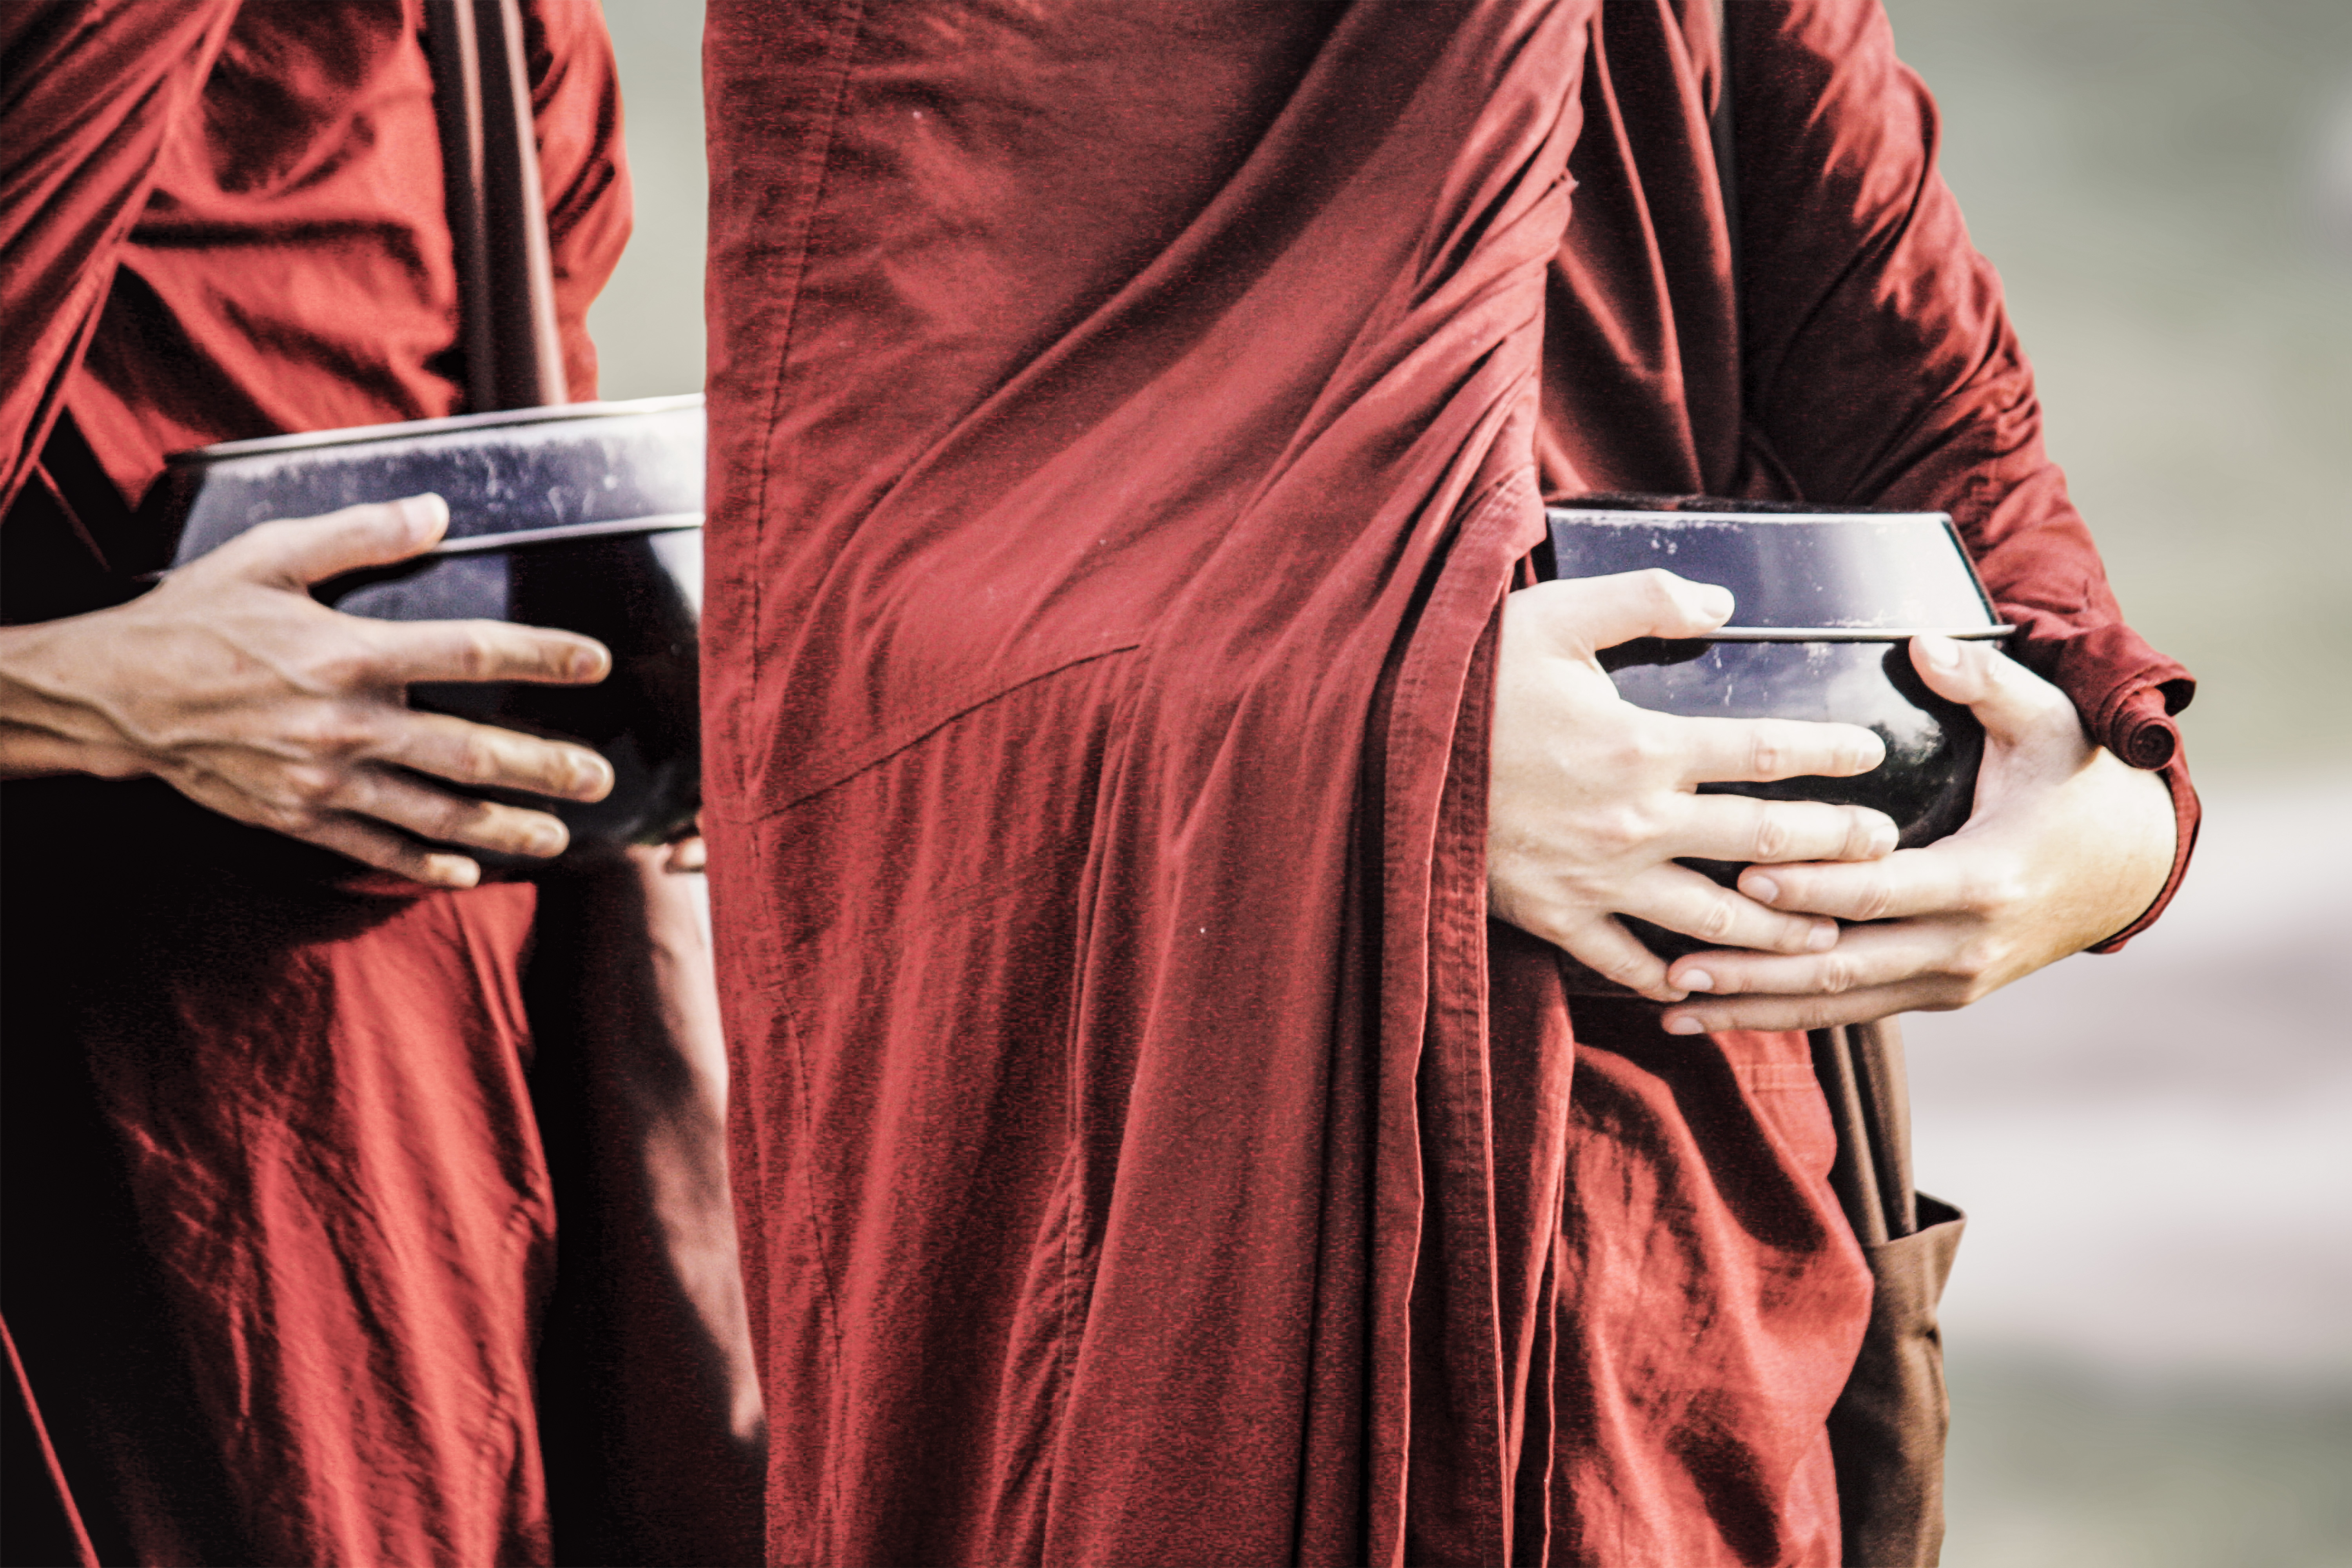
buddhist, monk, theravada buddhism, alms round, bowl, shoulder, neck, fashion, textile, sleeve, gesture, collar, pink, cool, red, fashion design, t shirt, wrist, formal wear, blazer, nail, waist, mobile phone, magenta, sportswear, gadget, electric blue, denim, fashion accessory, event, thumb, uniform, pattern, jewellery, carmine, necklace, peach, top, eyewear, portable communications device, room, bracelet, brand, ceremony, leather, bag